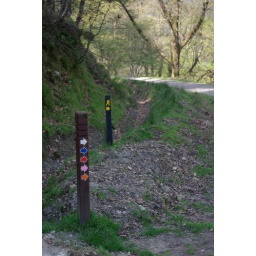
We were on the pink trail. I believe that the yellow sign in the background is for the Wicklow Way.